Milo Đukanović

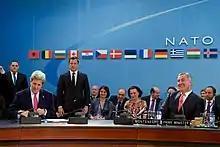
Đukanović with U.S. Secretary of State John Kerry, 19 May 2016.

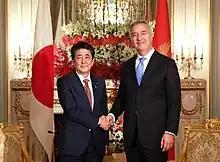
President of Montenegro Milo Đukanović at the Guest House Akasaka Palace with Prime Minister of Japan Shinzo Abe.

On 20 February 2008, President Vujanović nominated Đukanović as prime minister after Šturanović resigned due to illness. He was accordingly elected as prime minister on 29 February 2008. His party won the 2009 parliamentary election.